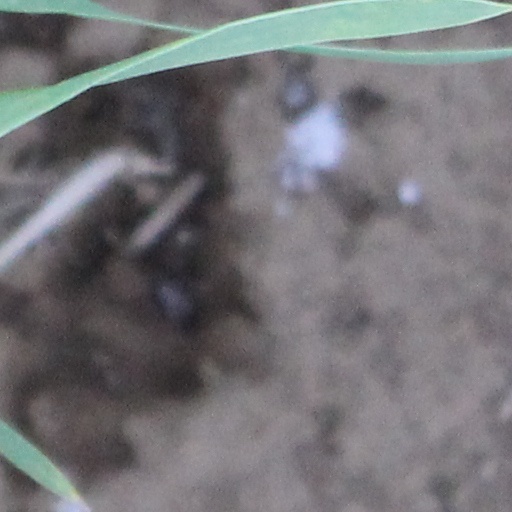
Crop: wheat